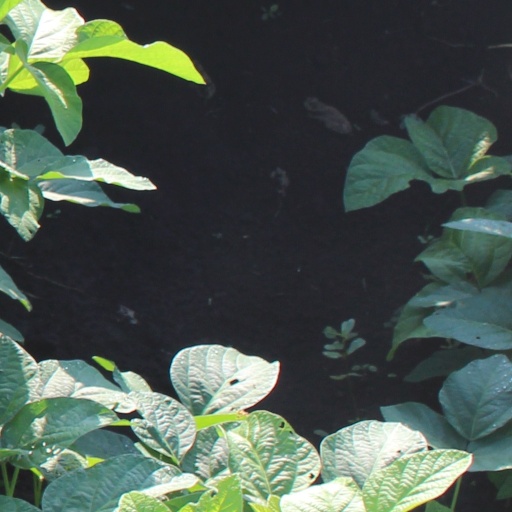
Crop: soybean